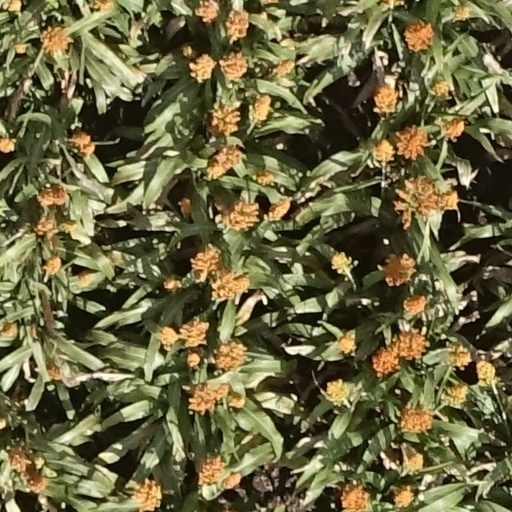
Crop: sorghum